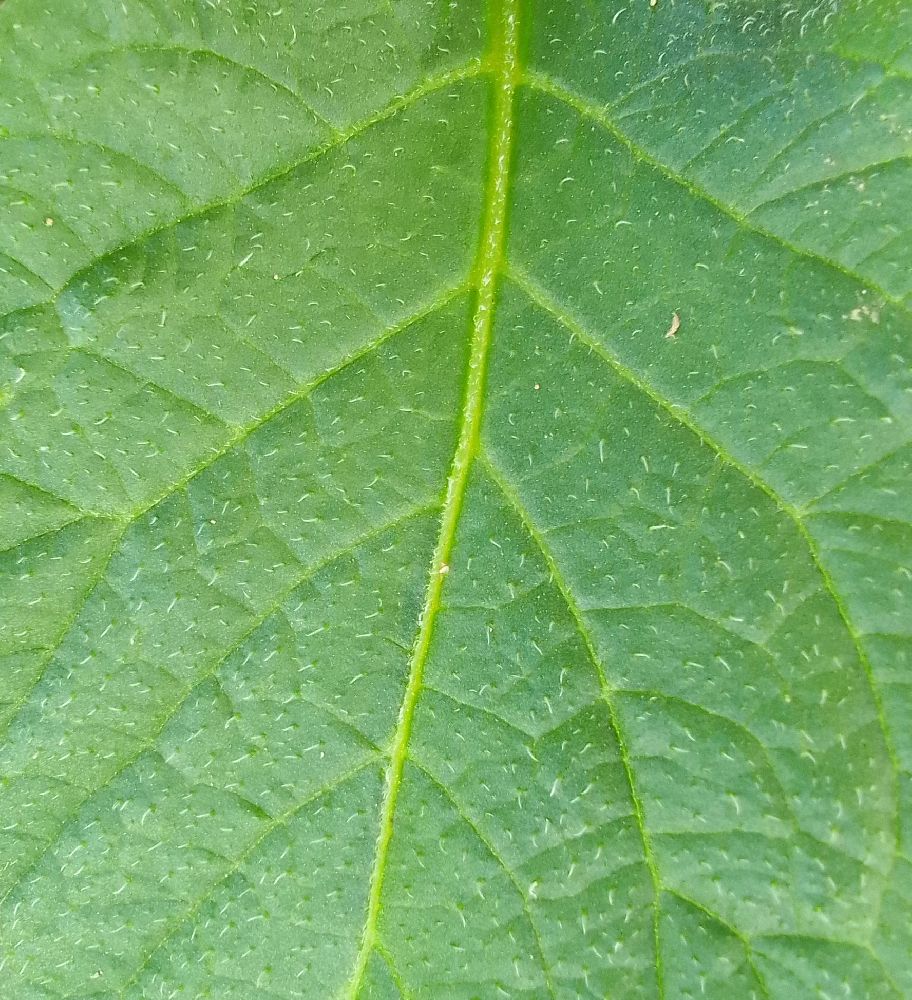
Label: Healthy